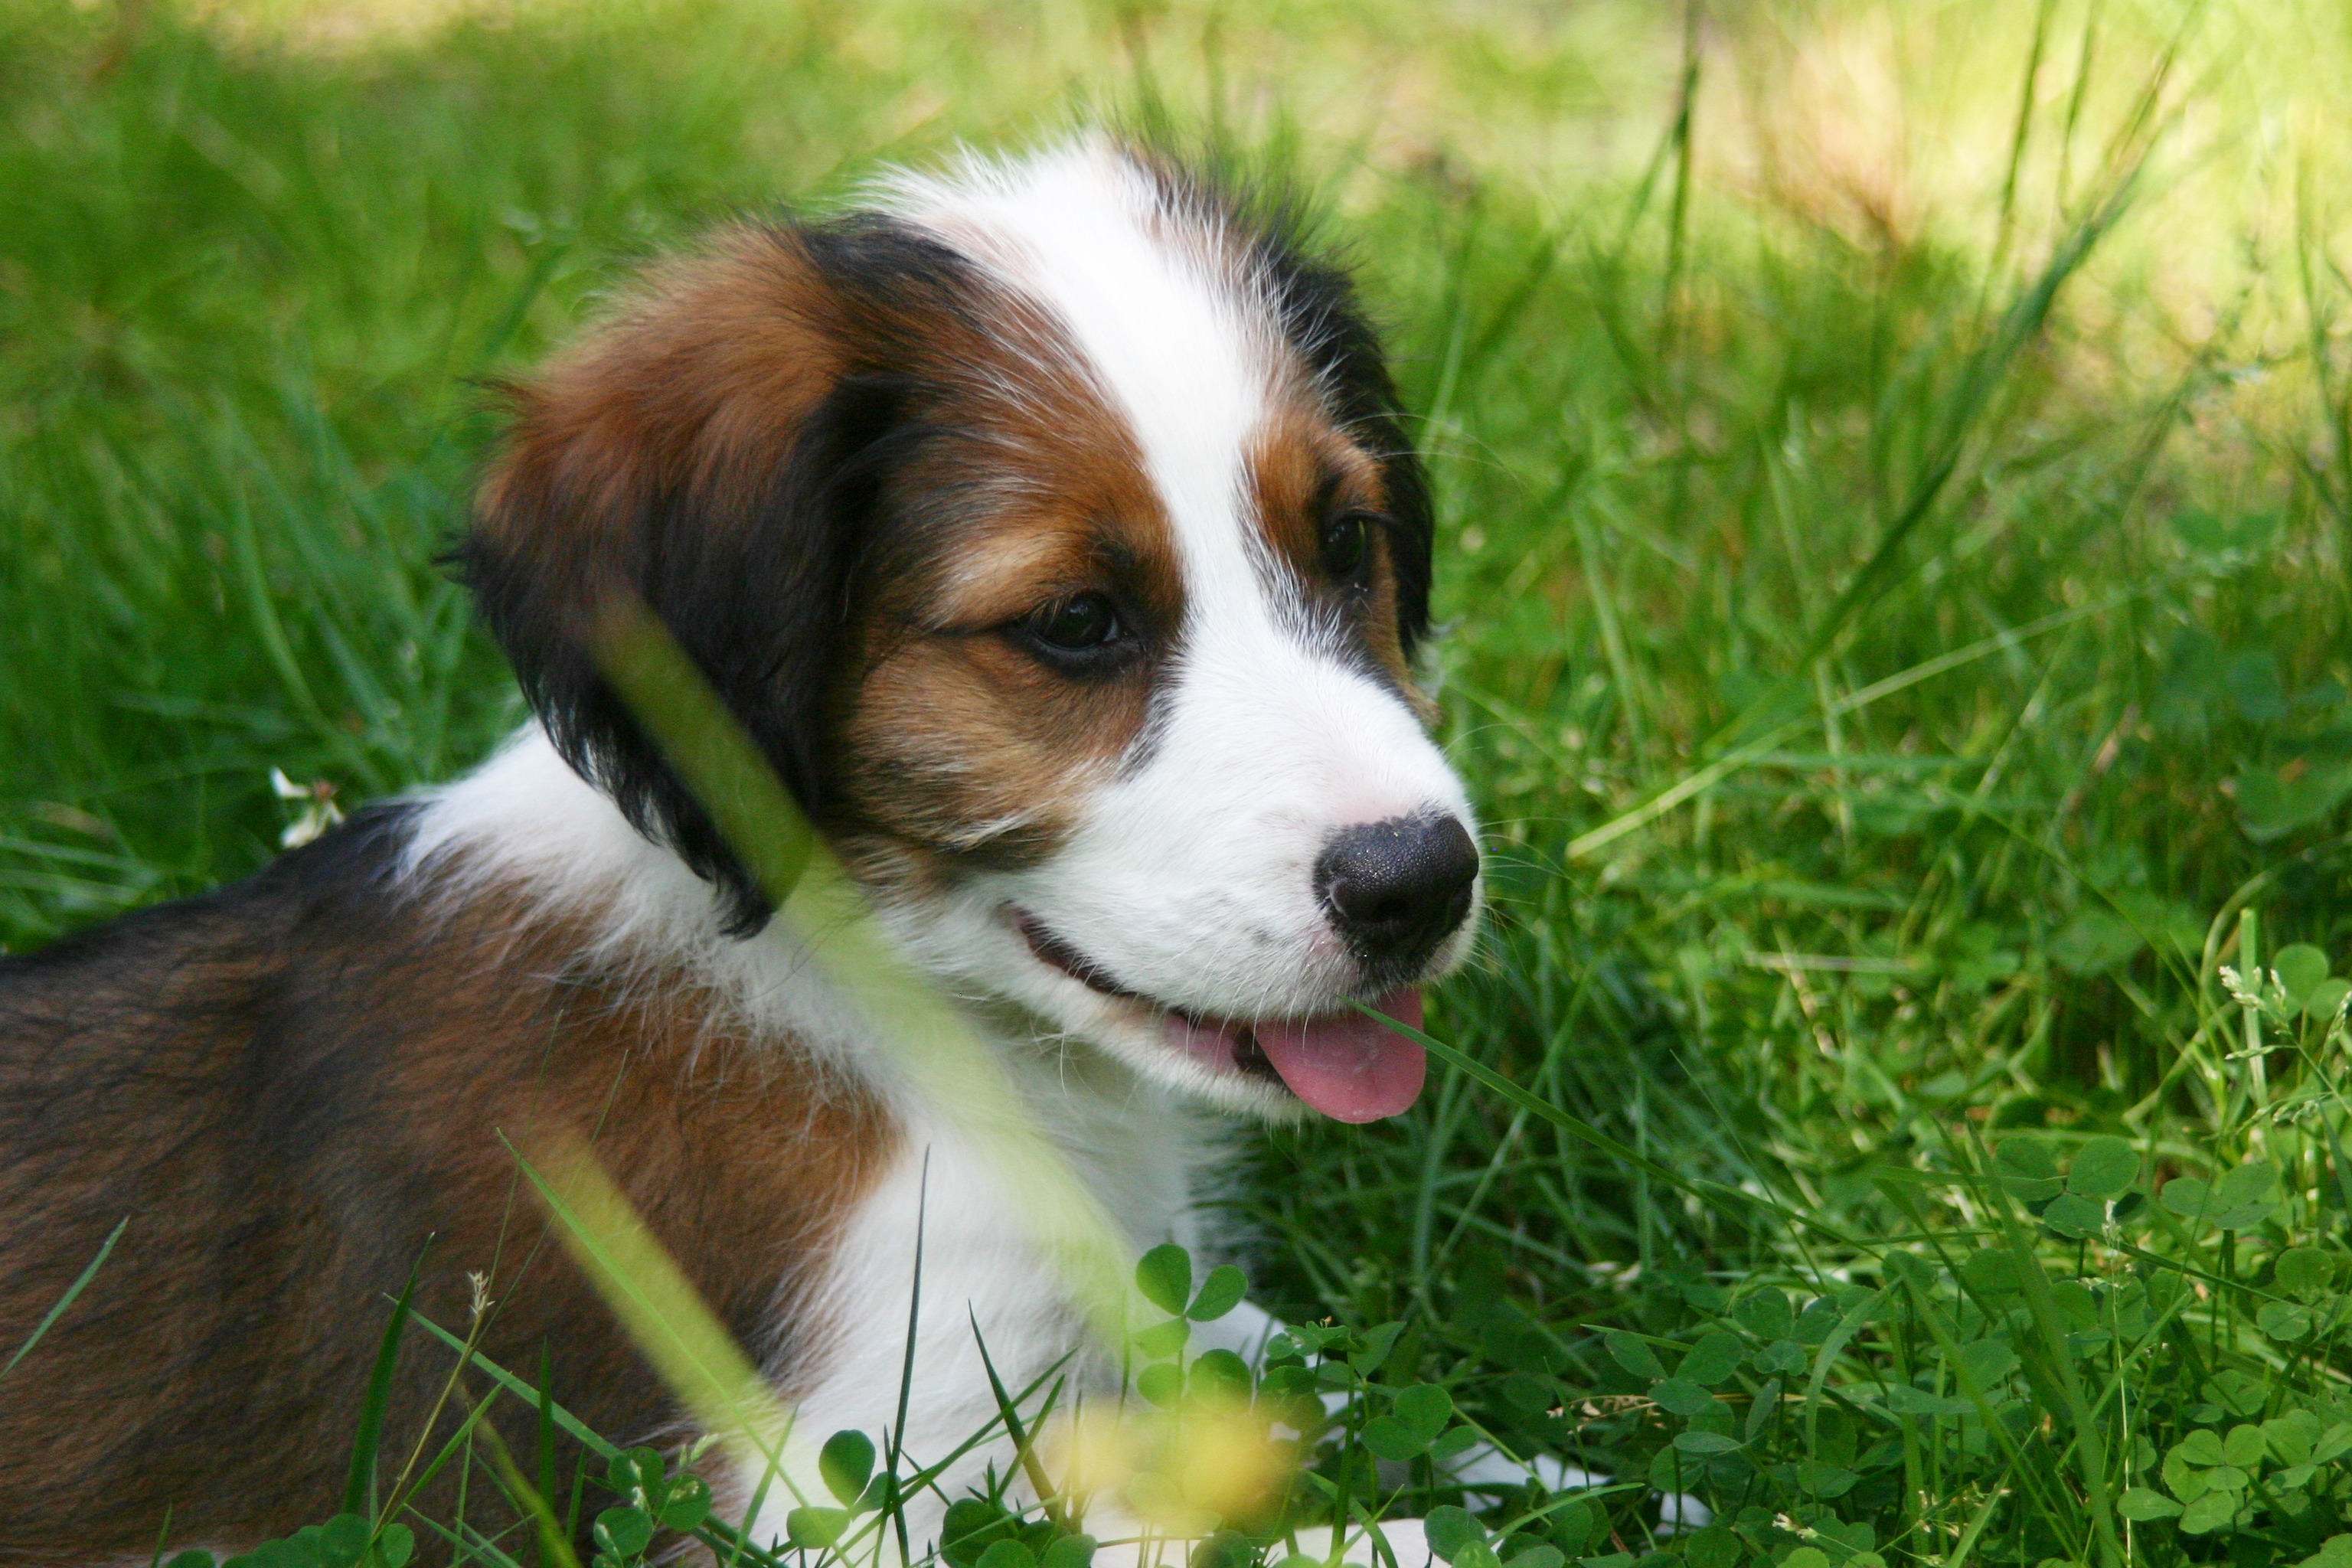
meadow, puppy, dog, animal, pet, mammal, head, vertebrate, dog breed, dog like mammal, carnivoran, miniature australian shepherd, kooikerhondje